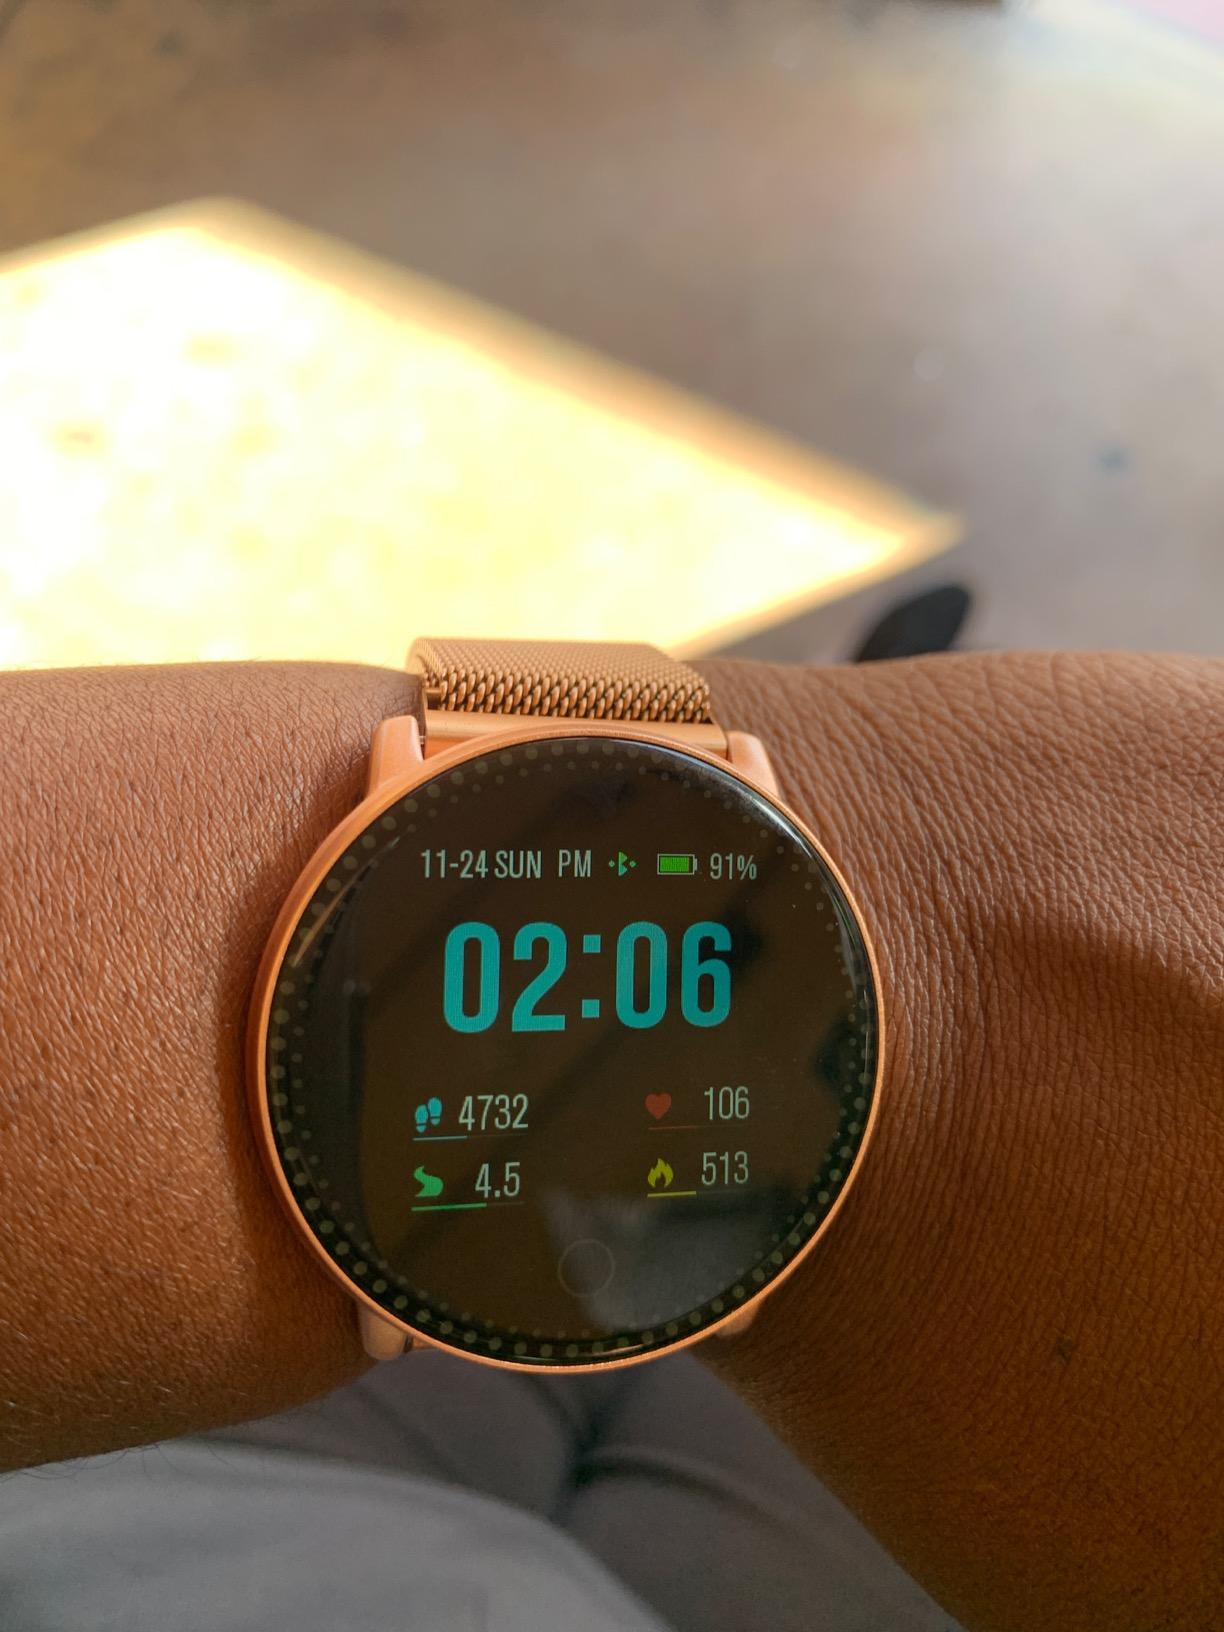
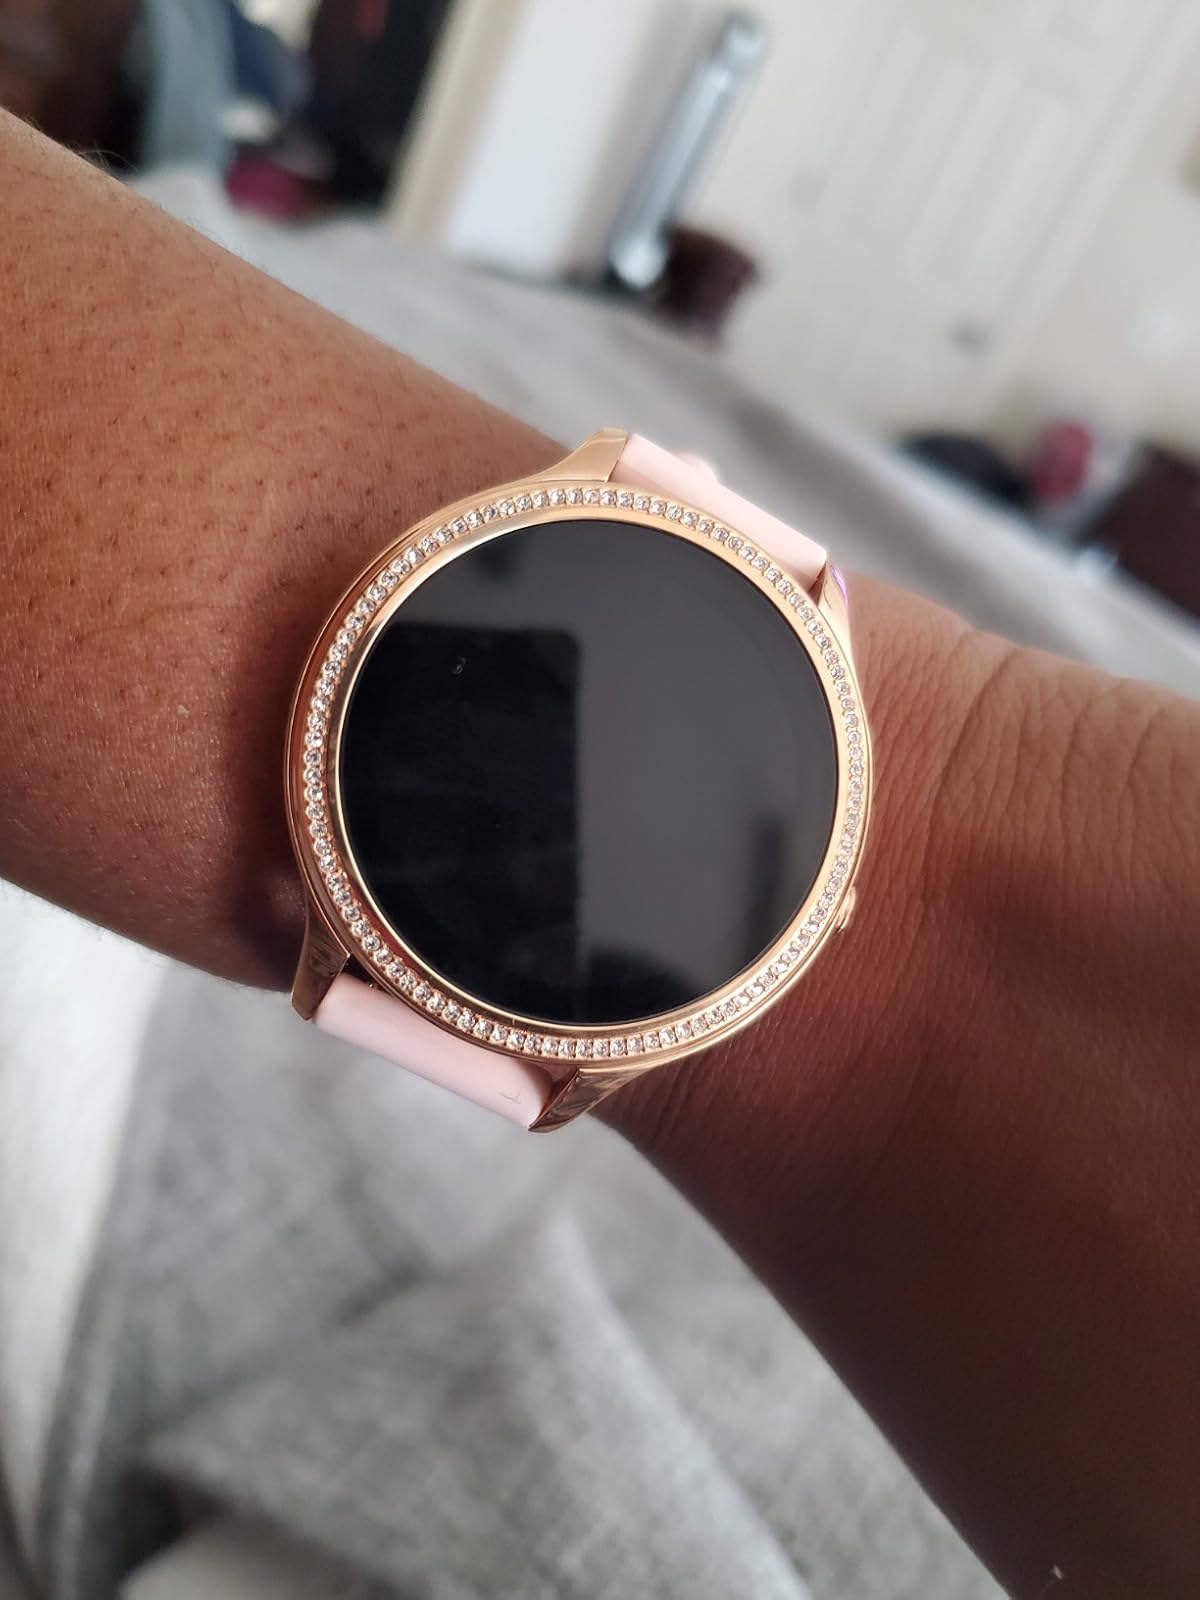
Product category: smartwatch
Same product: no